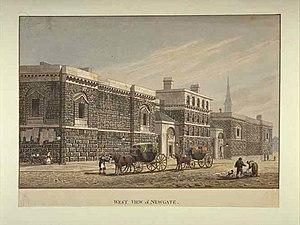
La prison de Newgate fut une prison de Londres, elle fut d'abord installée en 1188, dans les murs de la Newgate, l'une des sept portes historiques de la Cité de Londres, située à l'angle de Newgate Street et de Old Bailey. Puis elle fut agrandie et reconstruite de nombreuses fois, vers l'emplacement de l'actuelle Haute Cour criminelle de Old Bailey, à deux pas la cathédrale Saint-Paul.
L'Architecture terrible' est un style d'architecture développé par l'architecte Jacques-François Blondel dans son ouvrage en neuf volumes Cours d'architecture ou traité de la décoration, distribution et constructions des bâtiments contenant les leçons données en 1750, et les années suivantes.
Les Aventures de Roderick Random ou Roderick Random, en anglais, The Adventures of Roderick Random, publié en 1748, est le premier roman de Tobias Smollett. Le roman n'a d'abord pas été signé, mais lorsque son succès s'est confirmé, l'auteur en a reconnu la paternité. Si Paul-Gabriel Boucé défend âprement la thèse que l'assimilation entre Smollett et ses personae de fiction, en particulier son héros, a été fort dommageable à sa réputation littéraire, il ne semble pas y avoir de doute que Roderick Random s'appuie, au moins en partie, sur l'expérience personnelle de l'auteur embarqué dans la Royal Navy comme assistant-chirurgien, en particulier lors du siège de Carthagène.